Drew Denson

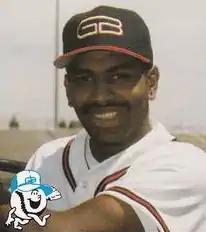
Denson in 1988

Andrew Denson (November 16, 1965 – February 13, 2014) was an American Major League Baseball first baseman. He played during two seasons at the major league level for the Atlanta Braves and Chicago White Sox. He was drafted by the Braves in the 1st round (19th pick) of the 1984 amateur draft. Denson played his first professional season with their Rookie League Gulf Coast Braves in , and his last with the Baltimore Orioles' Triple-A affiliate, the Rochester Red Wings, in .